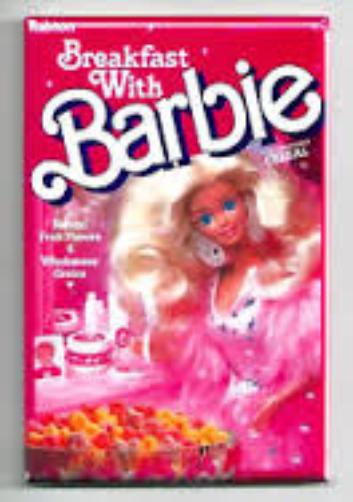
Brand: Breakfast with Barbie
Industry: Food